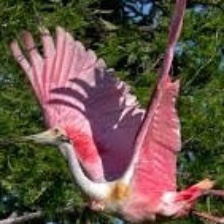
Species: ROSEATE SPOONBILL
Scientific name: PLATALEA AJAJA
ImageNet parent category: spoonbill